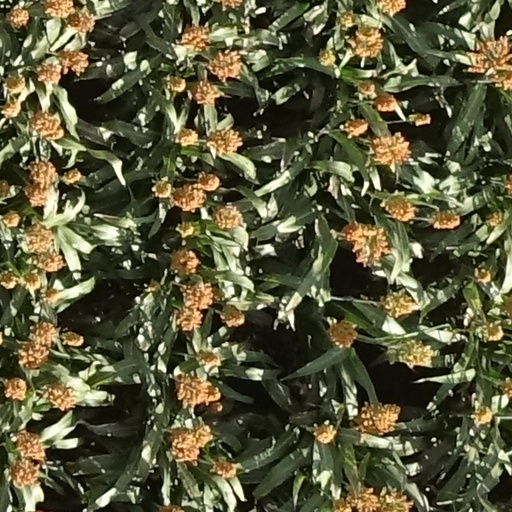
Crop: sorghum